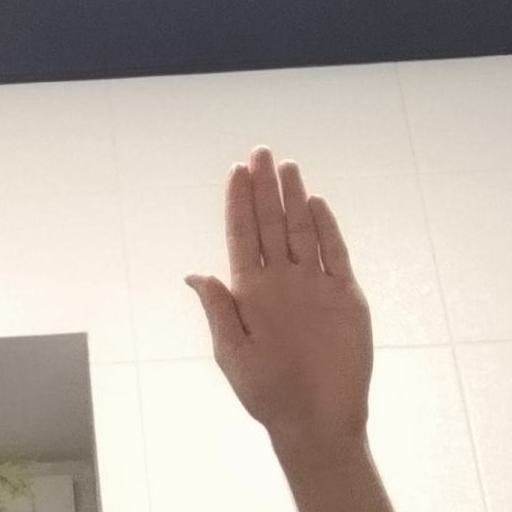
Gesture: stop